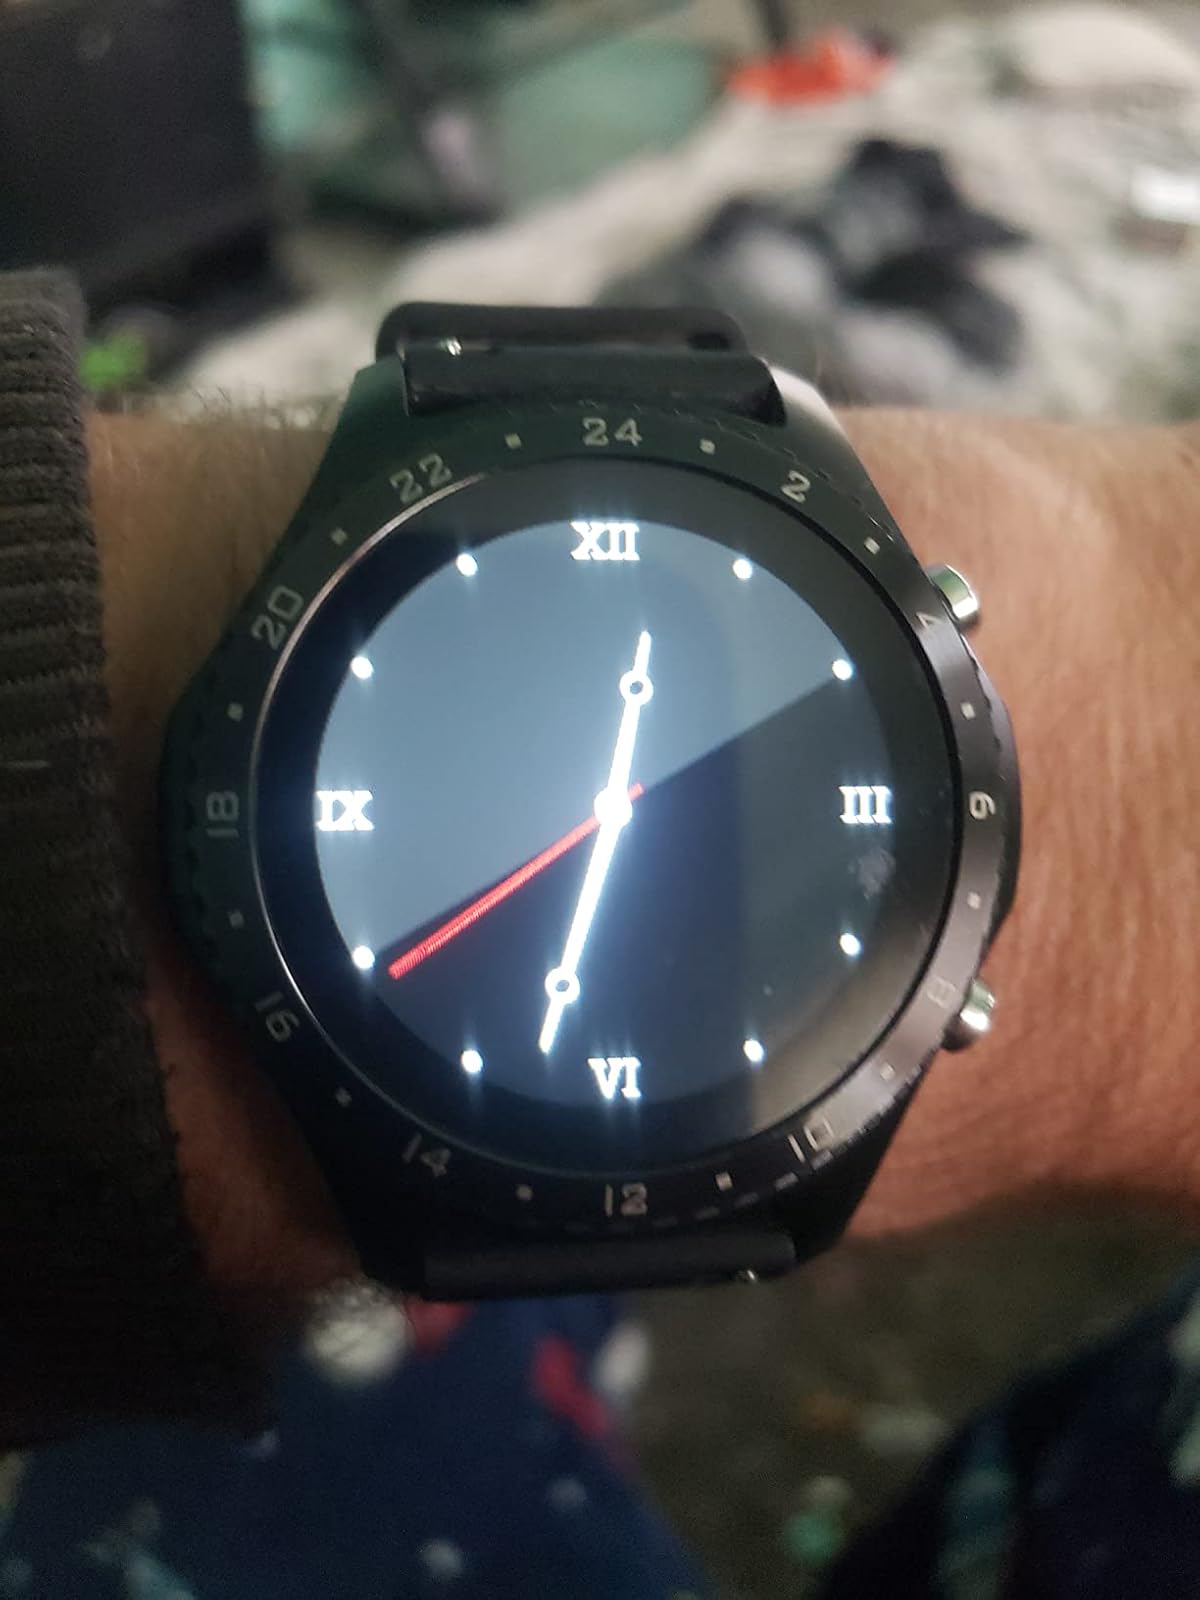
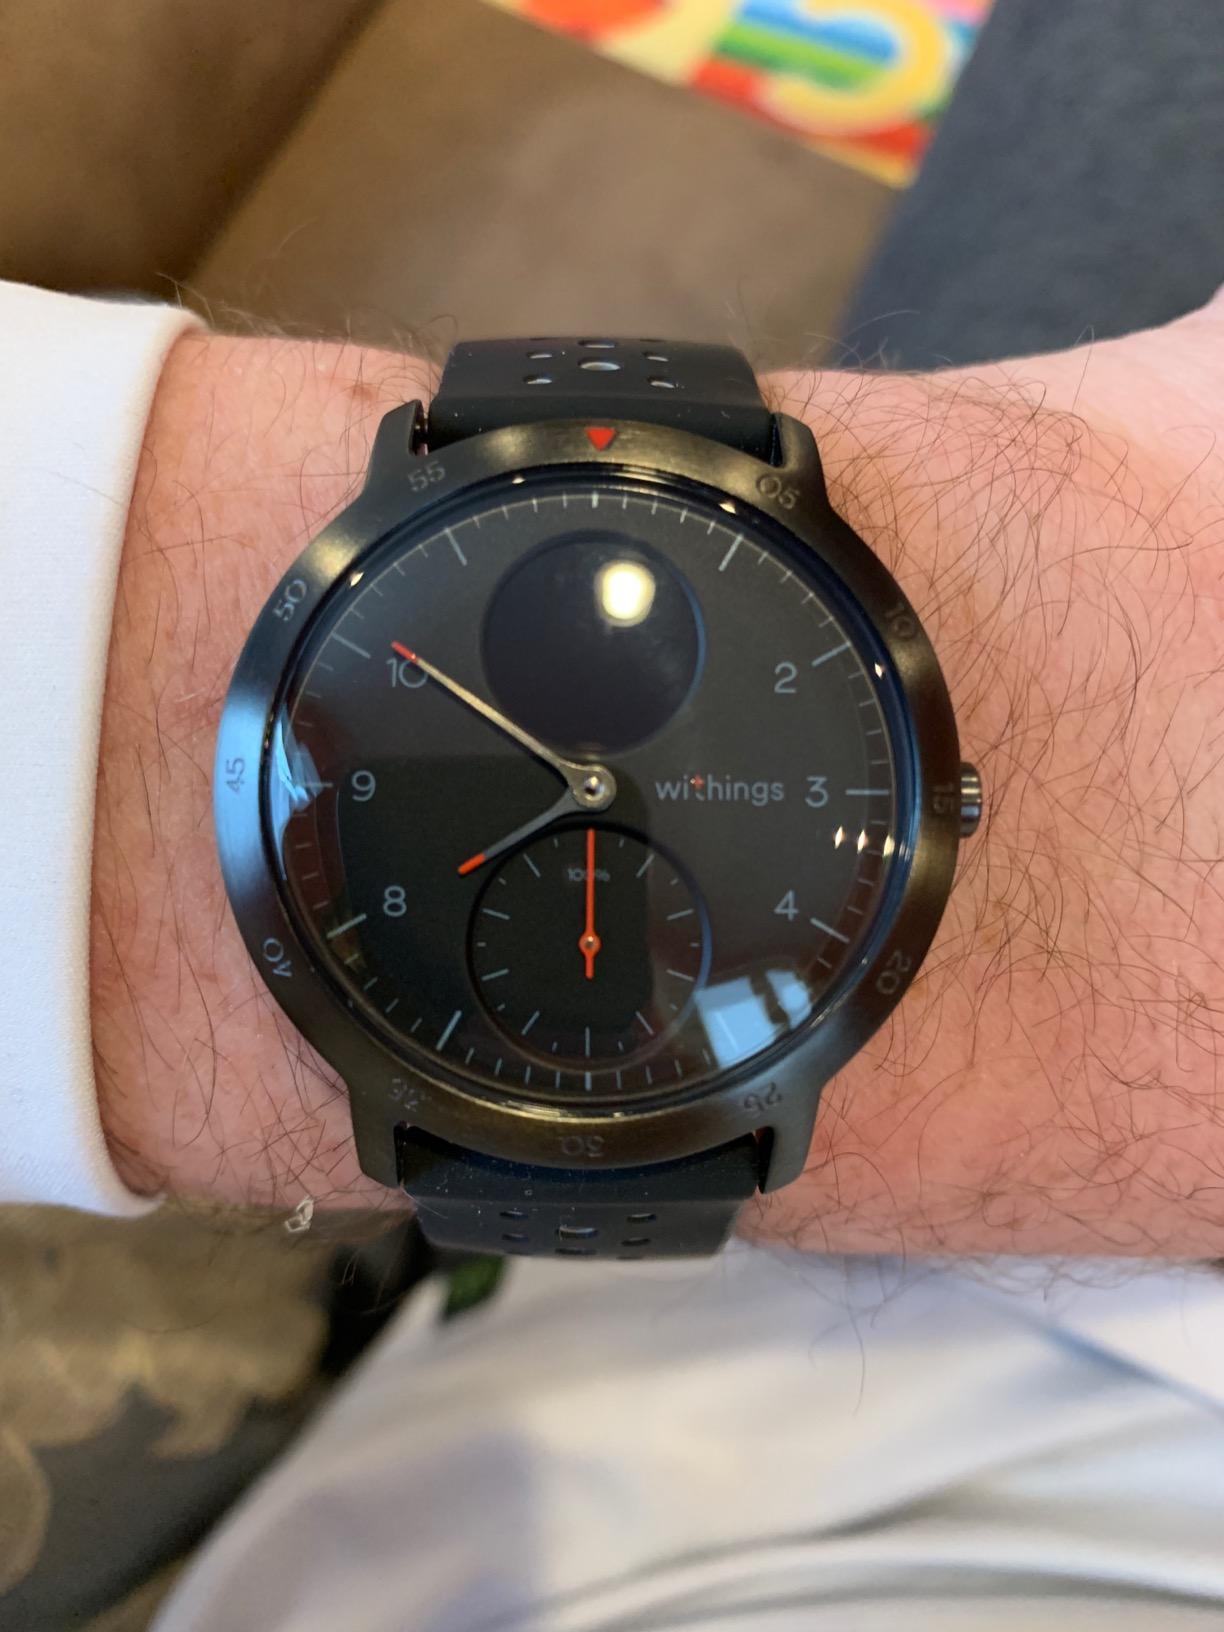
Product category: smartwatch
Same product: no